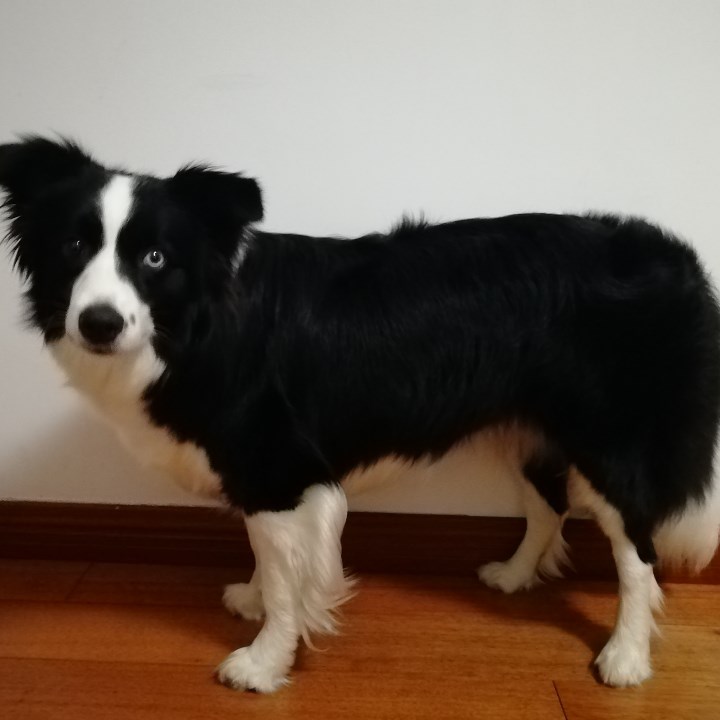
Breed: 2594-n000109-Border_collie